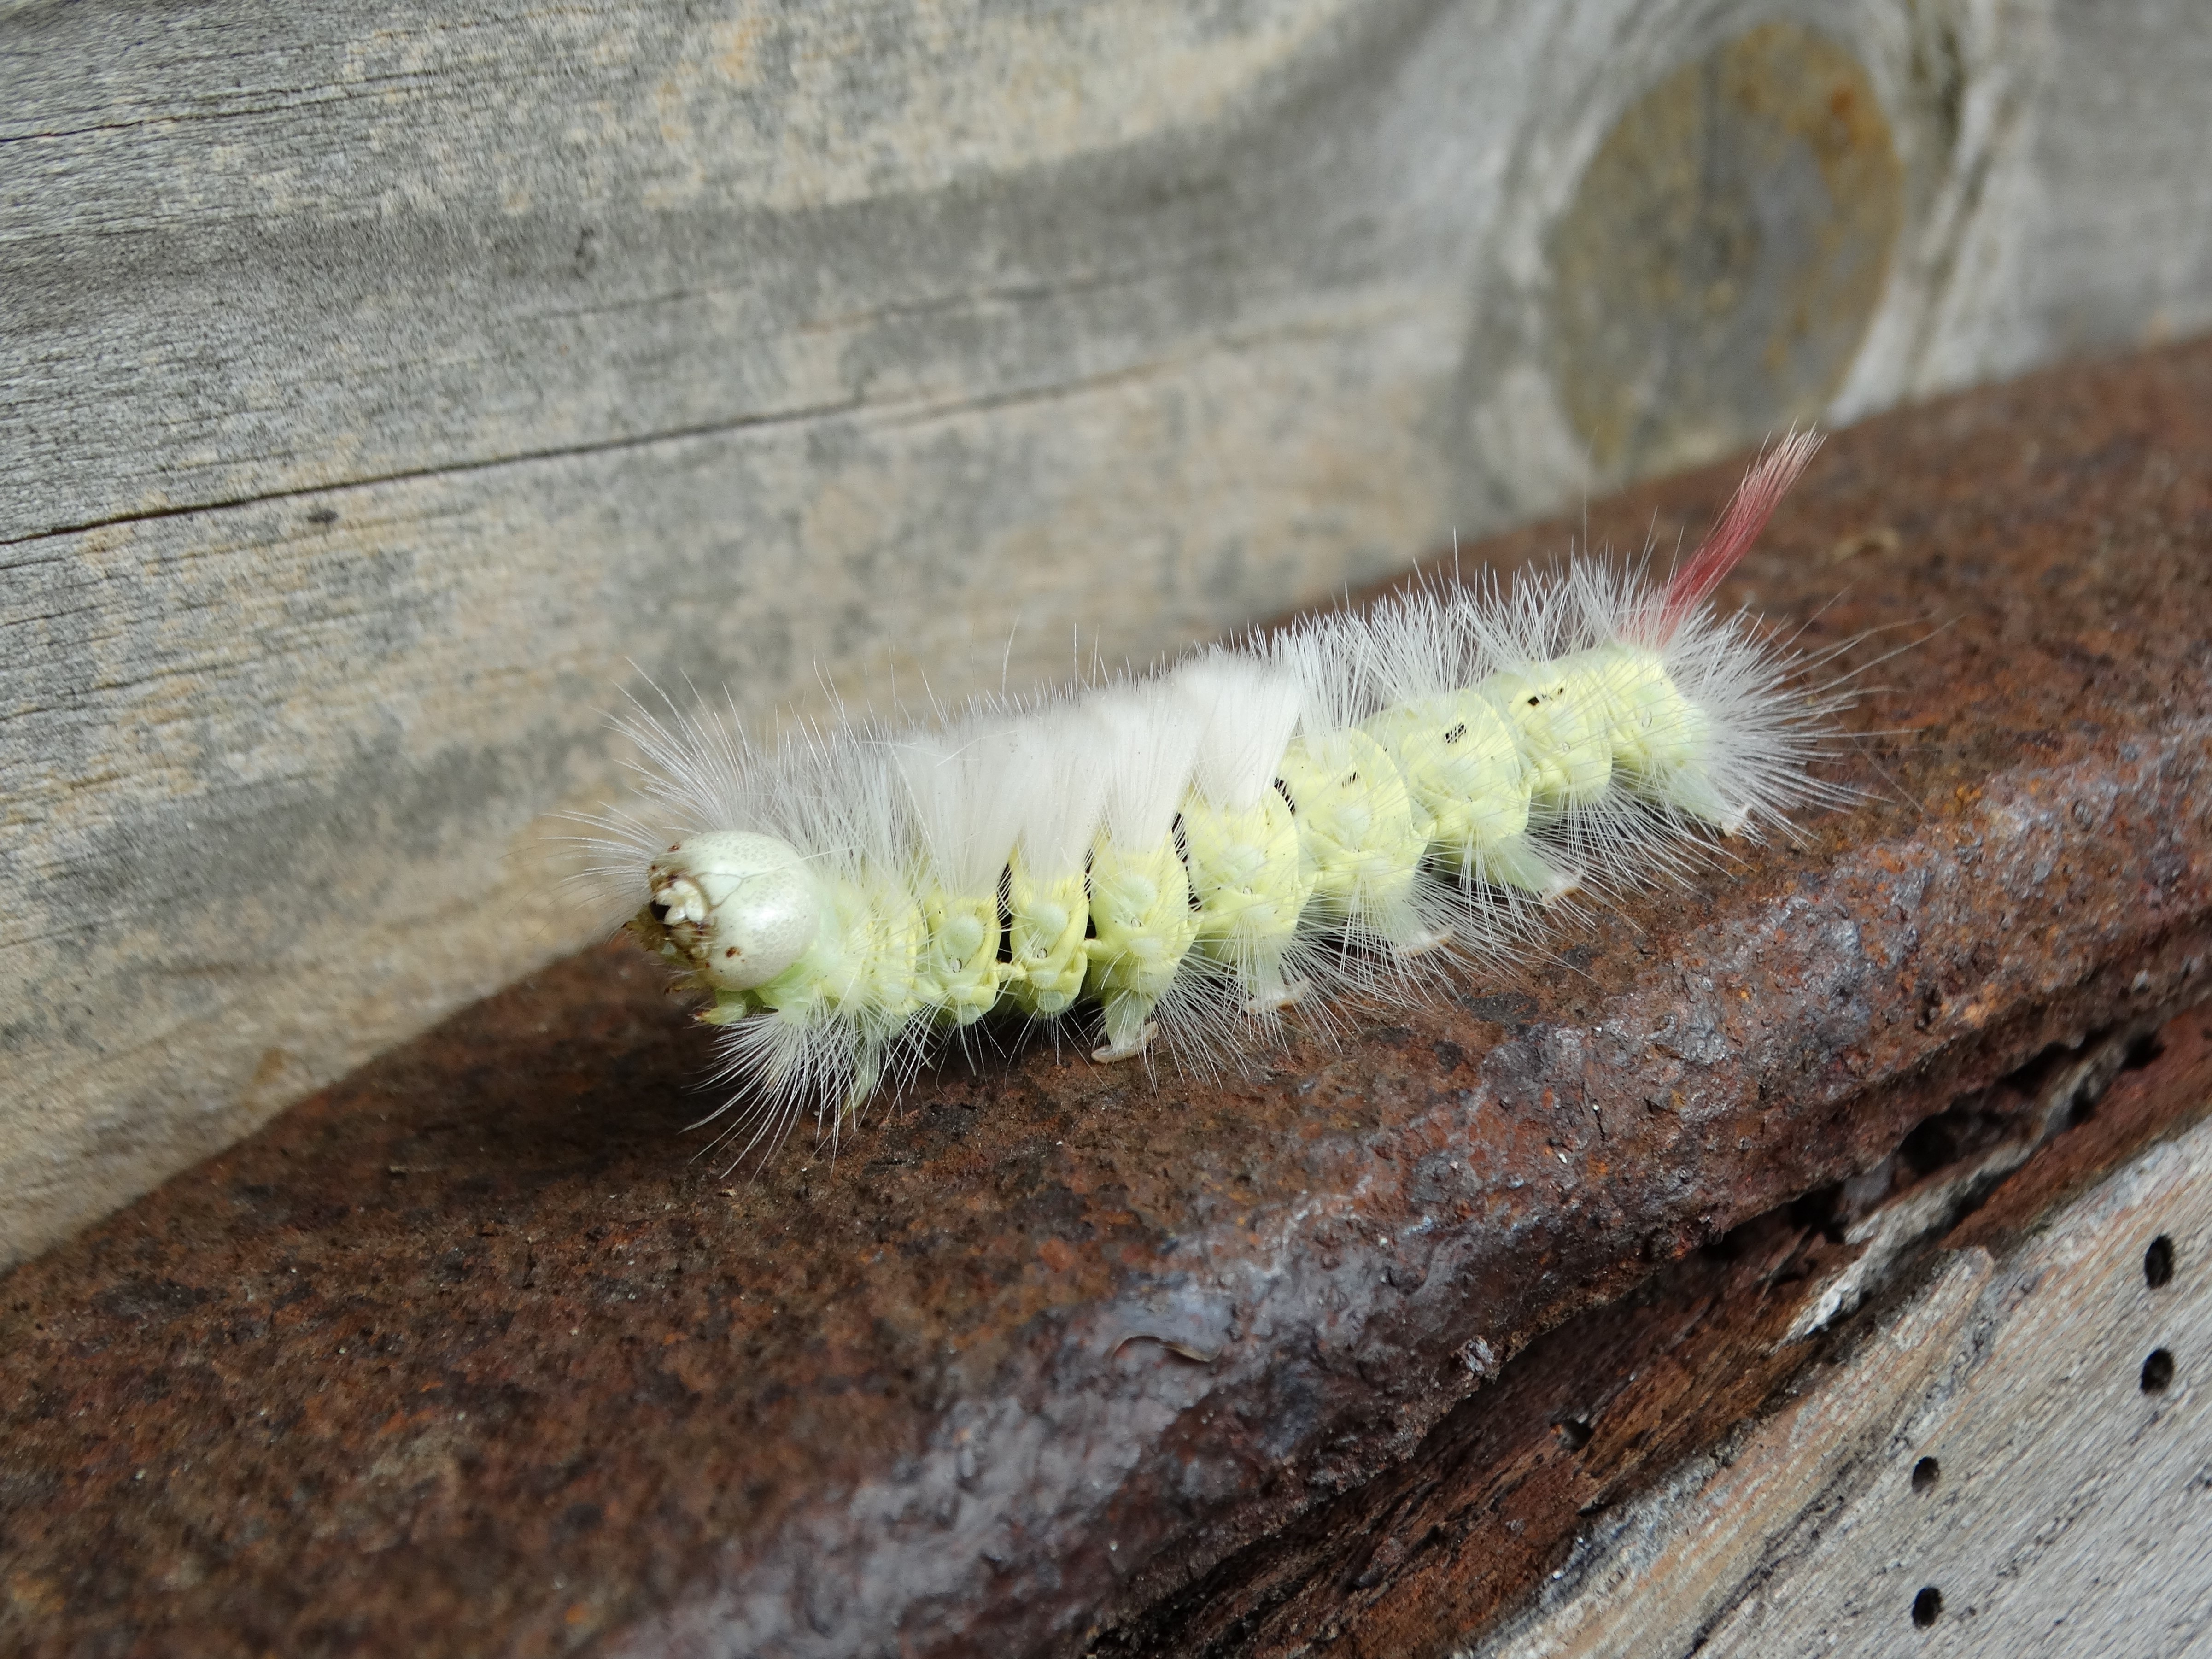
green, insect, bug, moth, fauna, invertebrate, caterpillar, close up, hairy, larva, macro photography, arthropod, moths and butterflies, bombycidae, pale tussock, fuffy